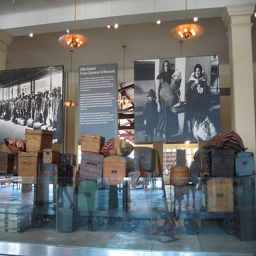
Large posters and luggage are on a display.
A large poster hangs overhead above large wooden crates

A cart holding several chests and boxes in a museum.
Pictures and piles of suitcases in a museum.
there are very large pictures hanging form the ceiling